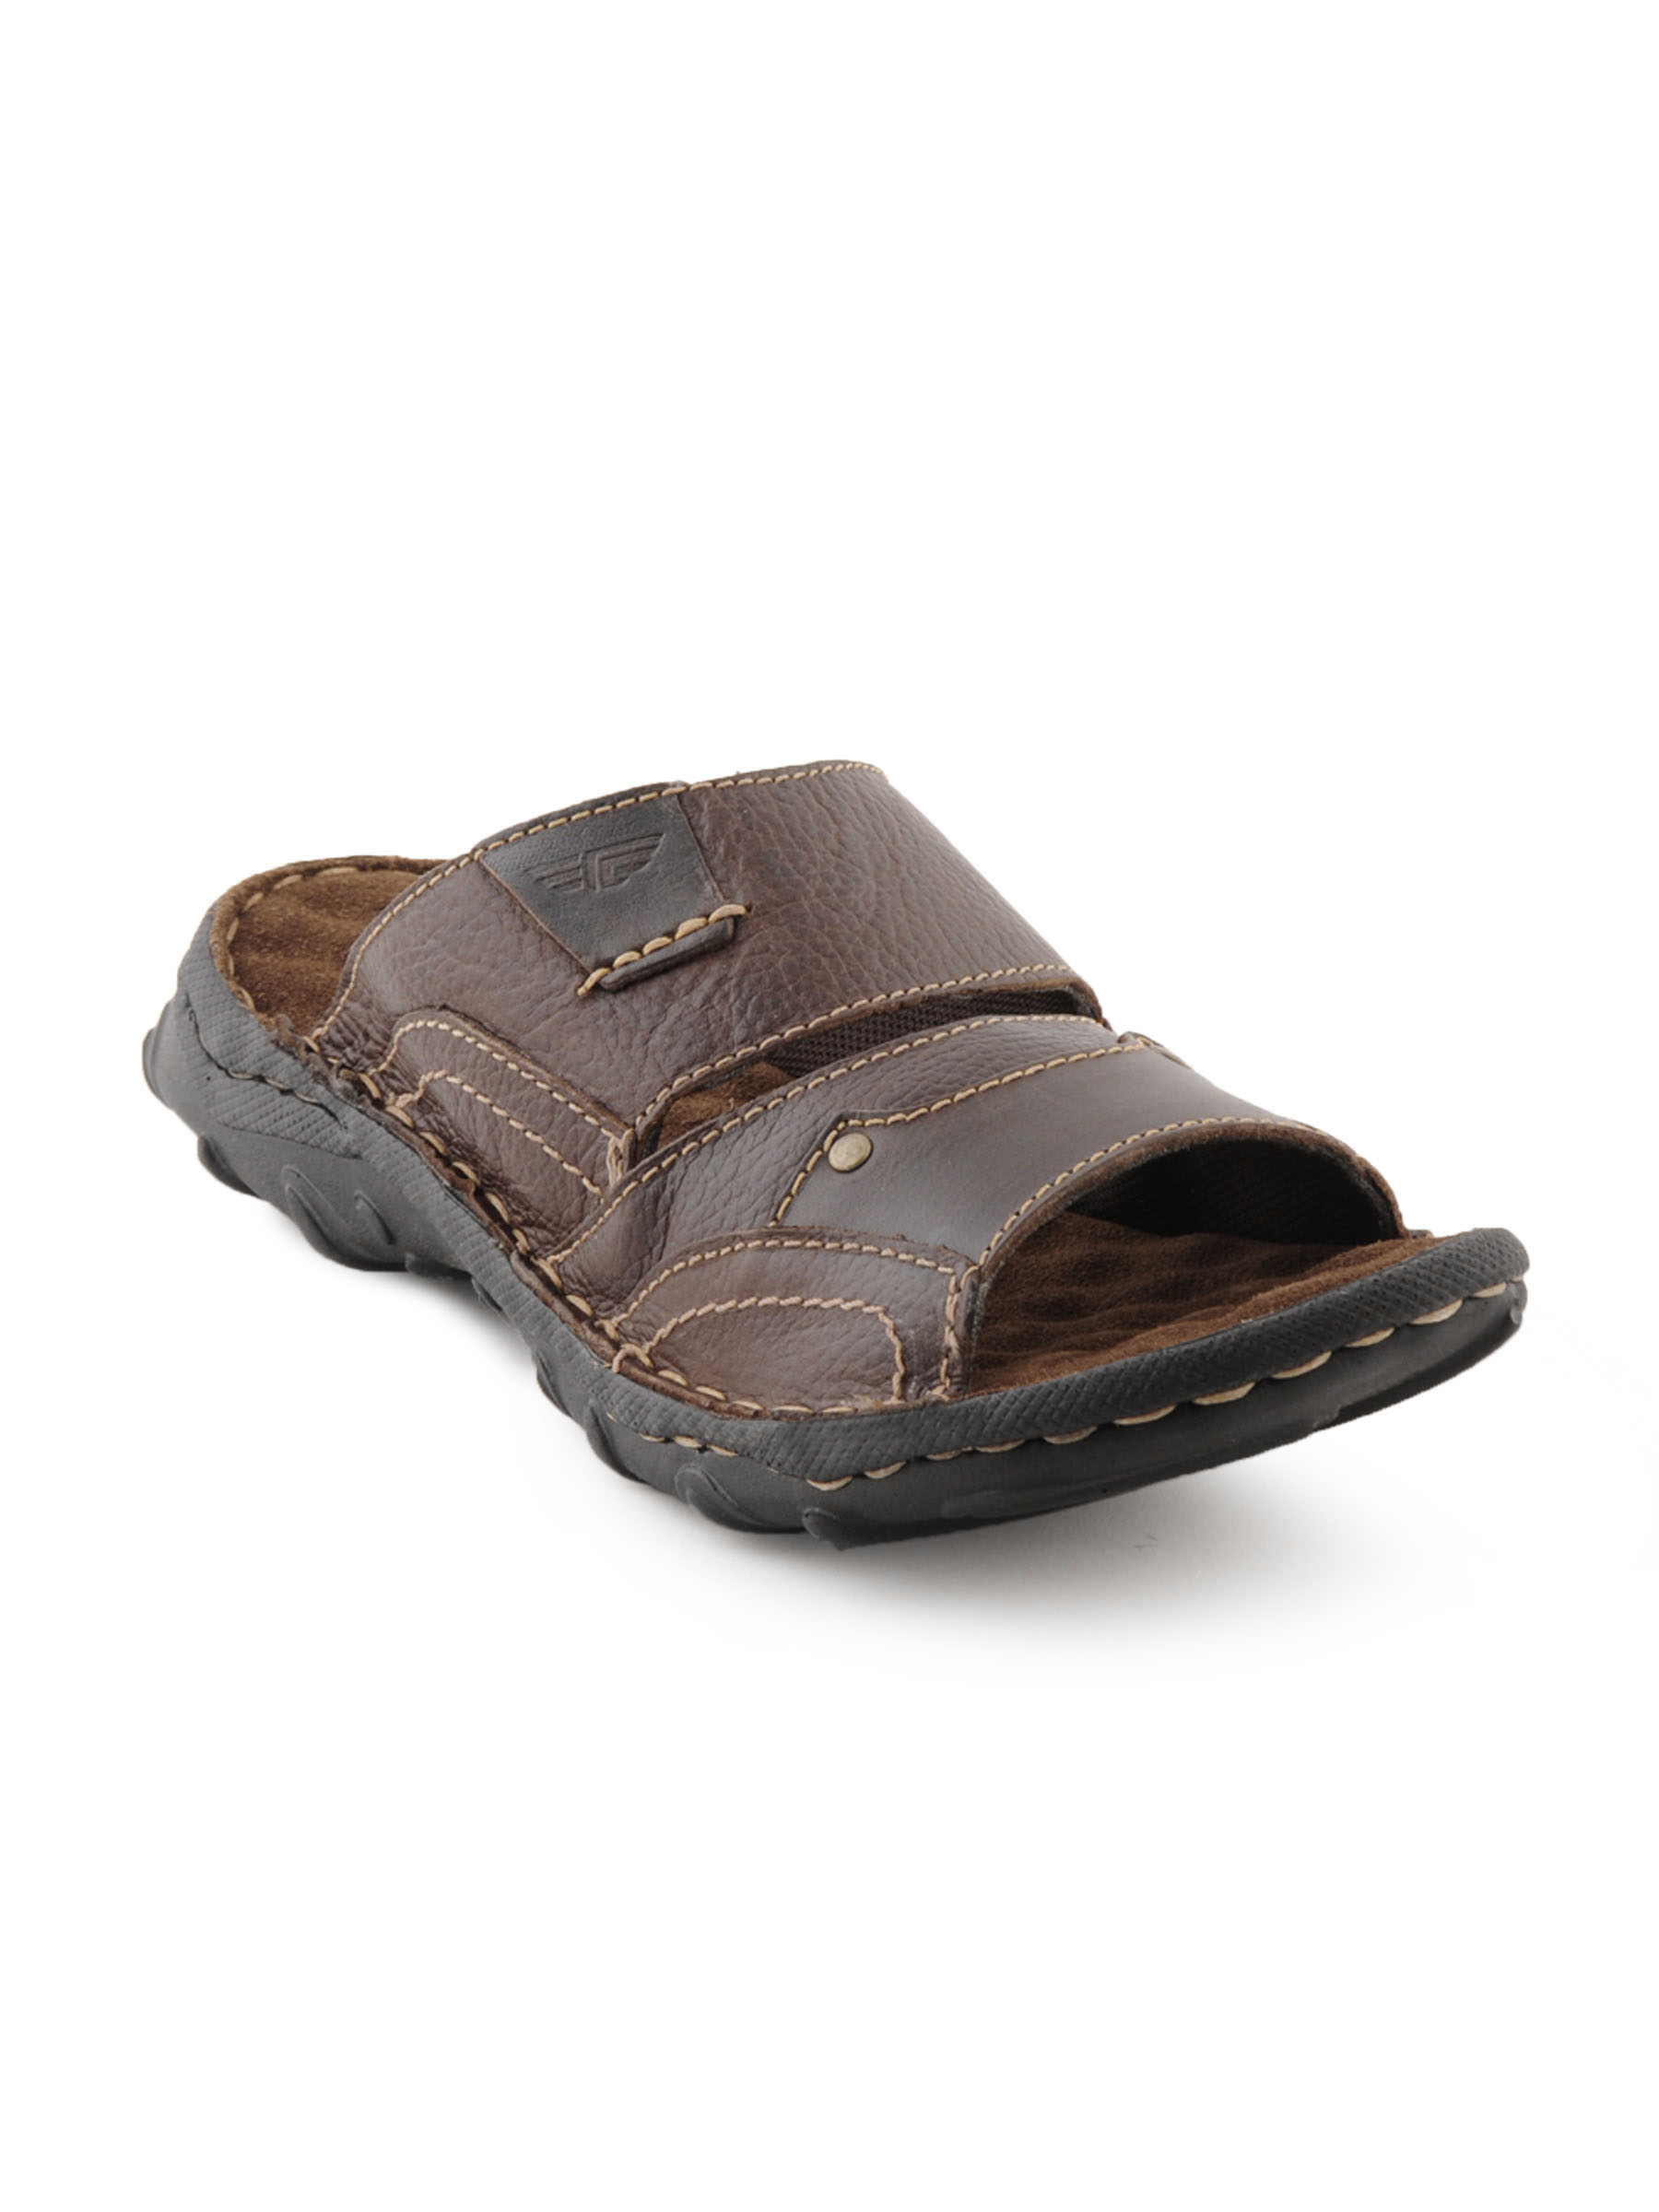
Red Tape Men Casual Brown Sandals
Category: Footwear / Sandal / Sandals
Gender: Men
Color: Brown
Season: Summer 2012
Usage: Casual